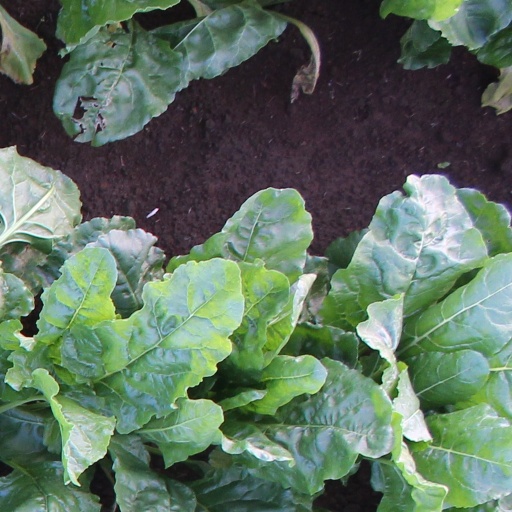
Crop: sugar beet